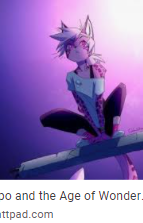
Portrait style: Cartoon Portrait